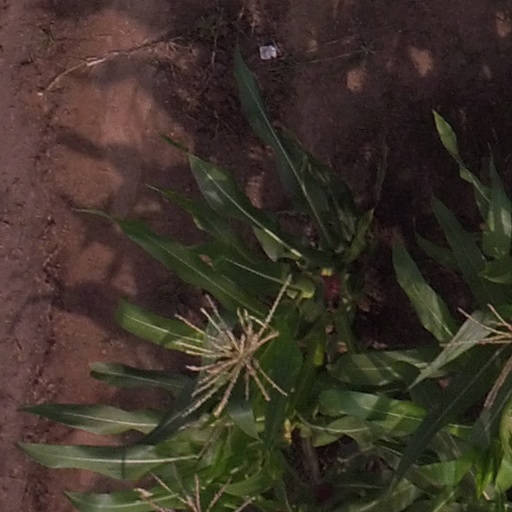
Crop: maize; corn